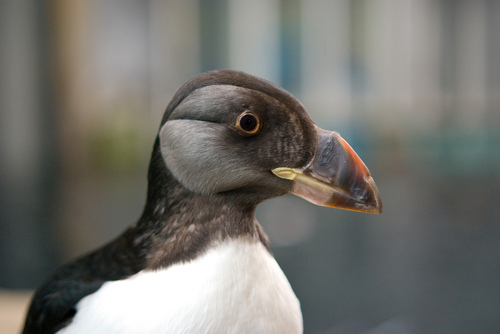
the head of the bird is grey its back and wings are black and the chest and stomach is white.
a black and white bird, with a head too small for its body, and a big beaka bird with a round black face and back, white breast and a large brown beak with a red stripe on top.
the bird has a large colorful beak and a round head with a white chest.
a large bird with a white and black body, and a triangle bill.
this bird is black with white on its chest and has a long, pointy beak.
a black bird with a white belly and a large beak.
this bird has wings that are black and has a white chest
this bird is brown, black, and white in color, with a multi colored beak.
this bird has a brown crown, brown throat, and a white breast.
Species: Horned Puffin